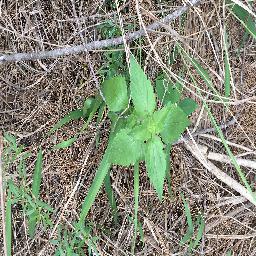
Label: siam_weed